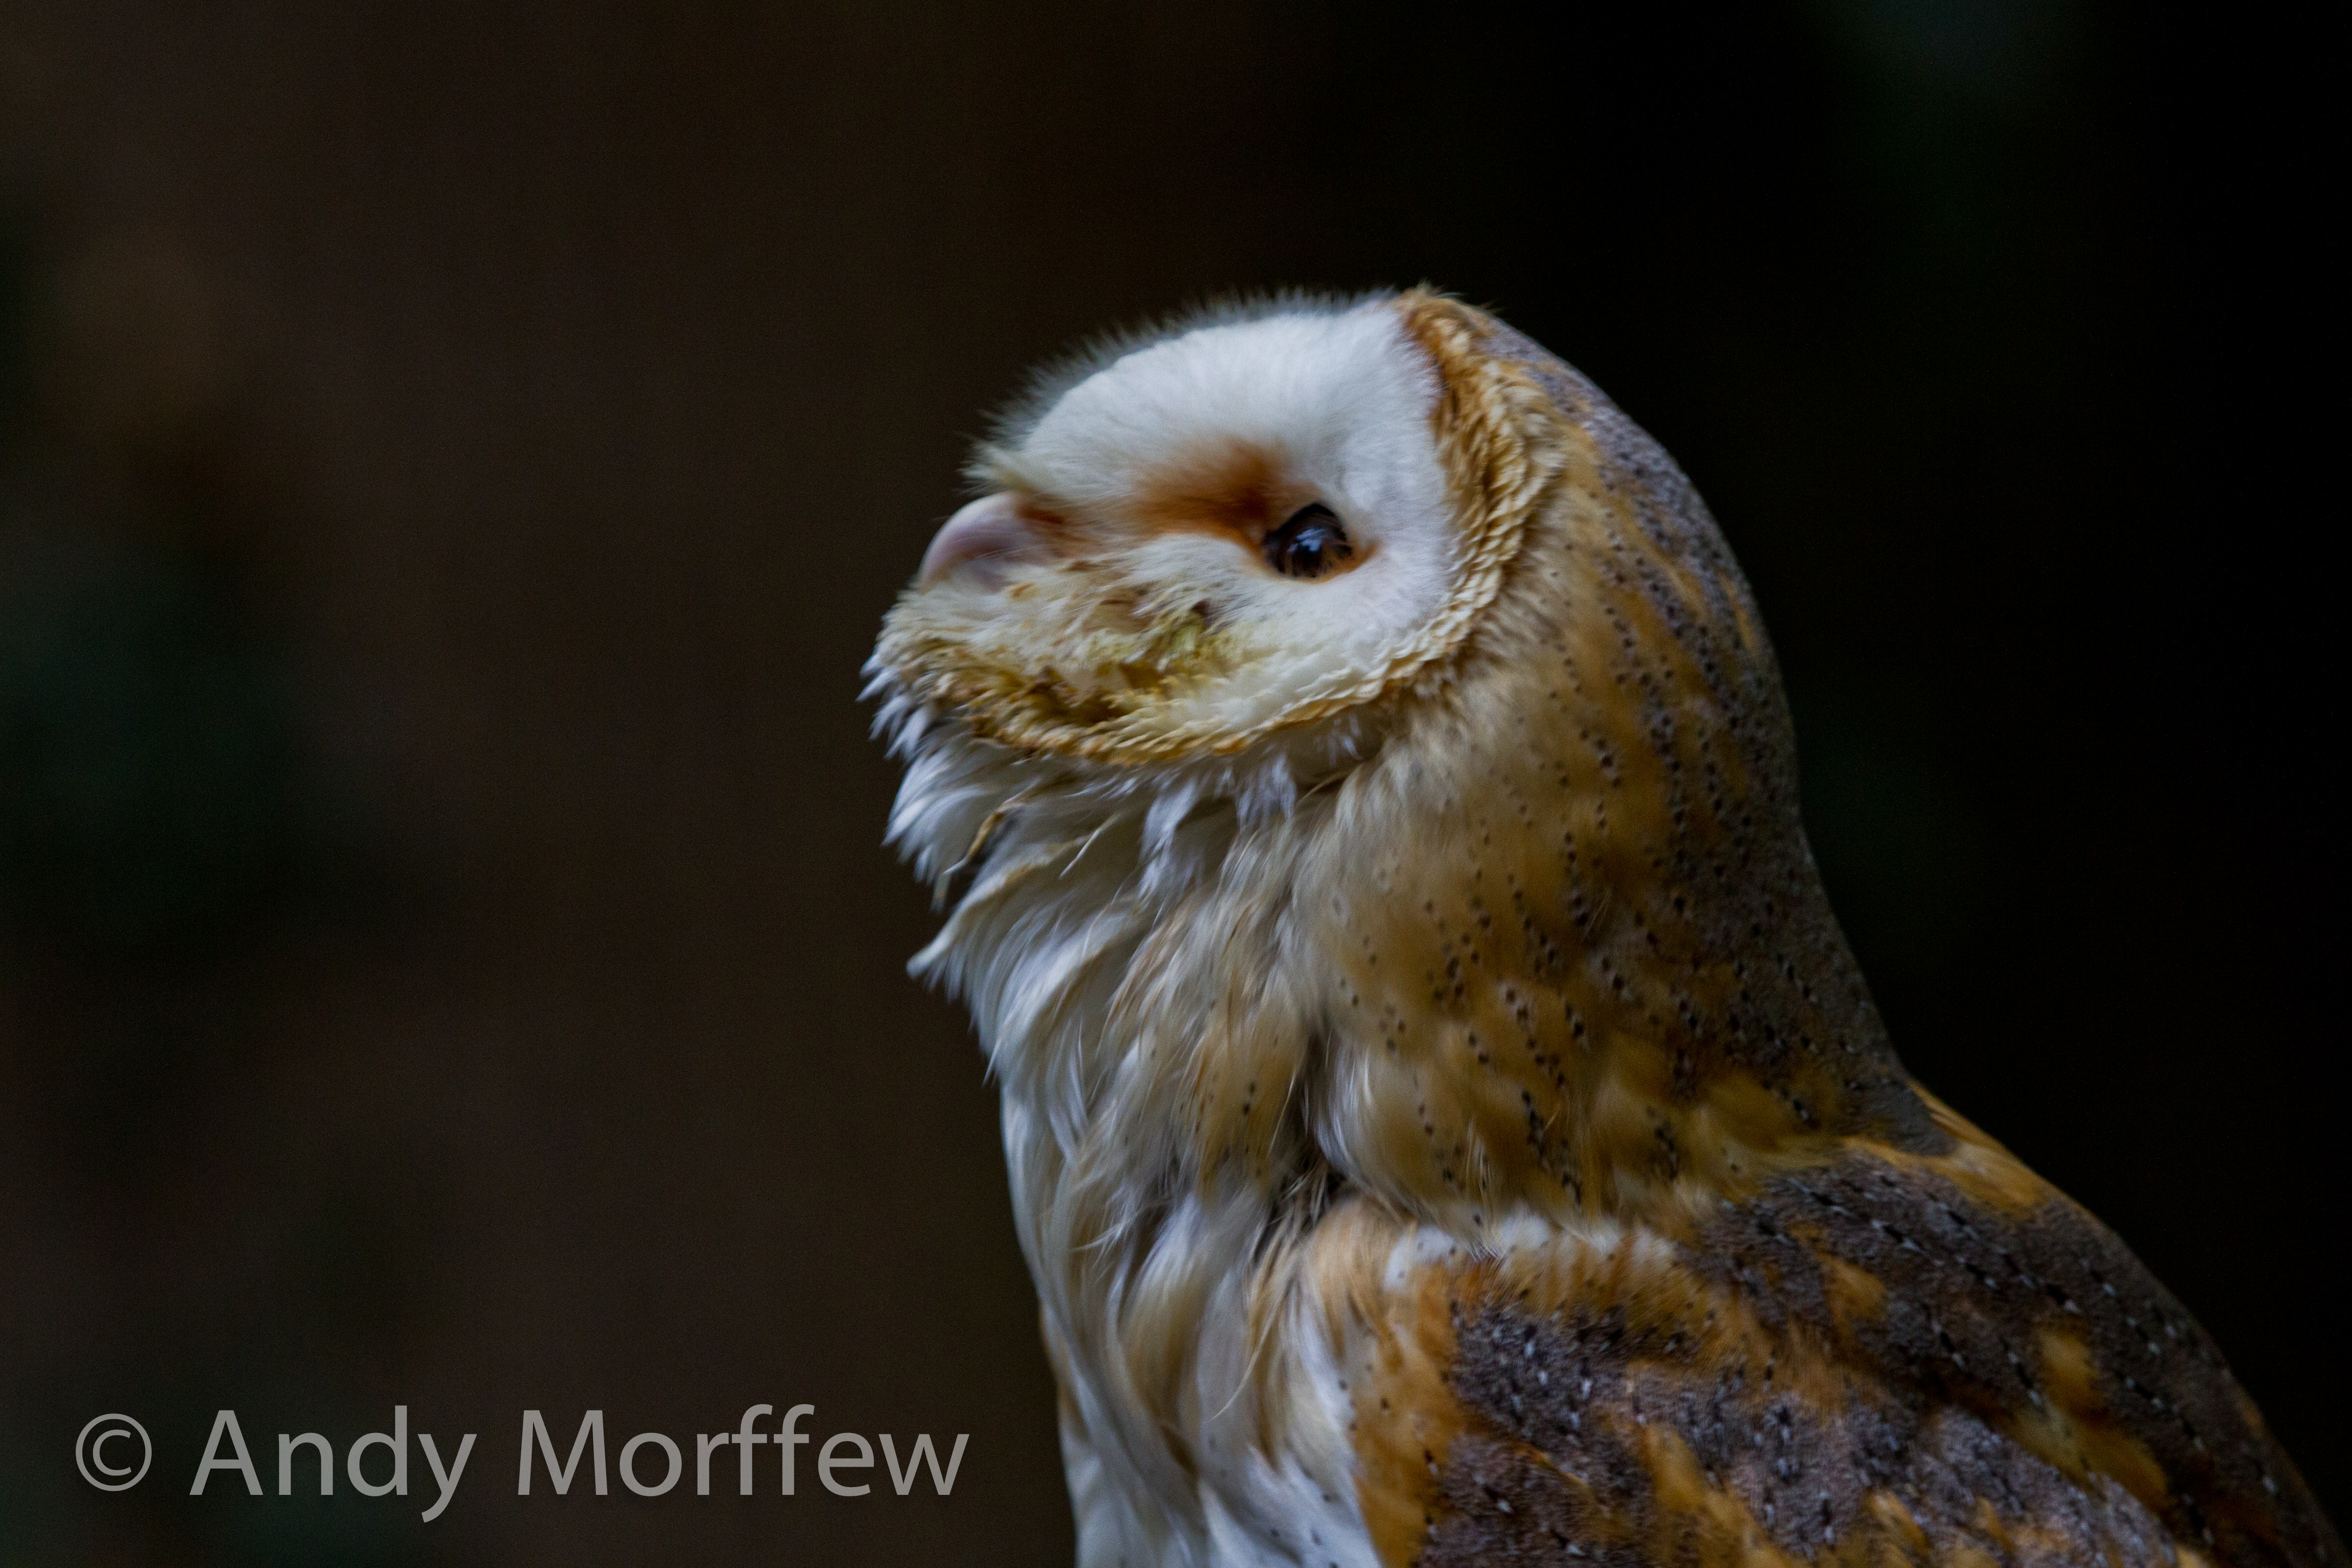
bird, wing, wildlife, portrait, beak, eagle, hawk, owl, fauna, bird of prey, close up, vertebrate, falcon, andymorffew, morffew, perching bird, accipitriformes